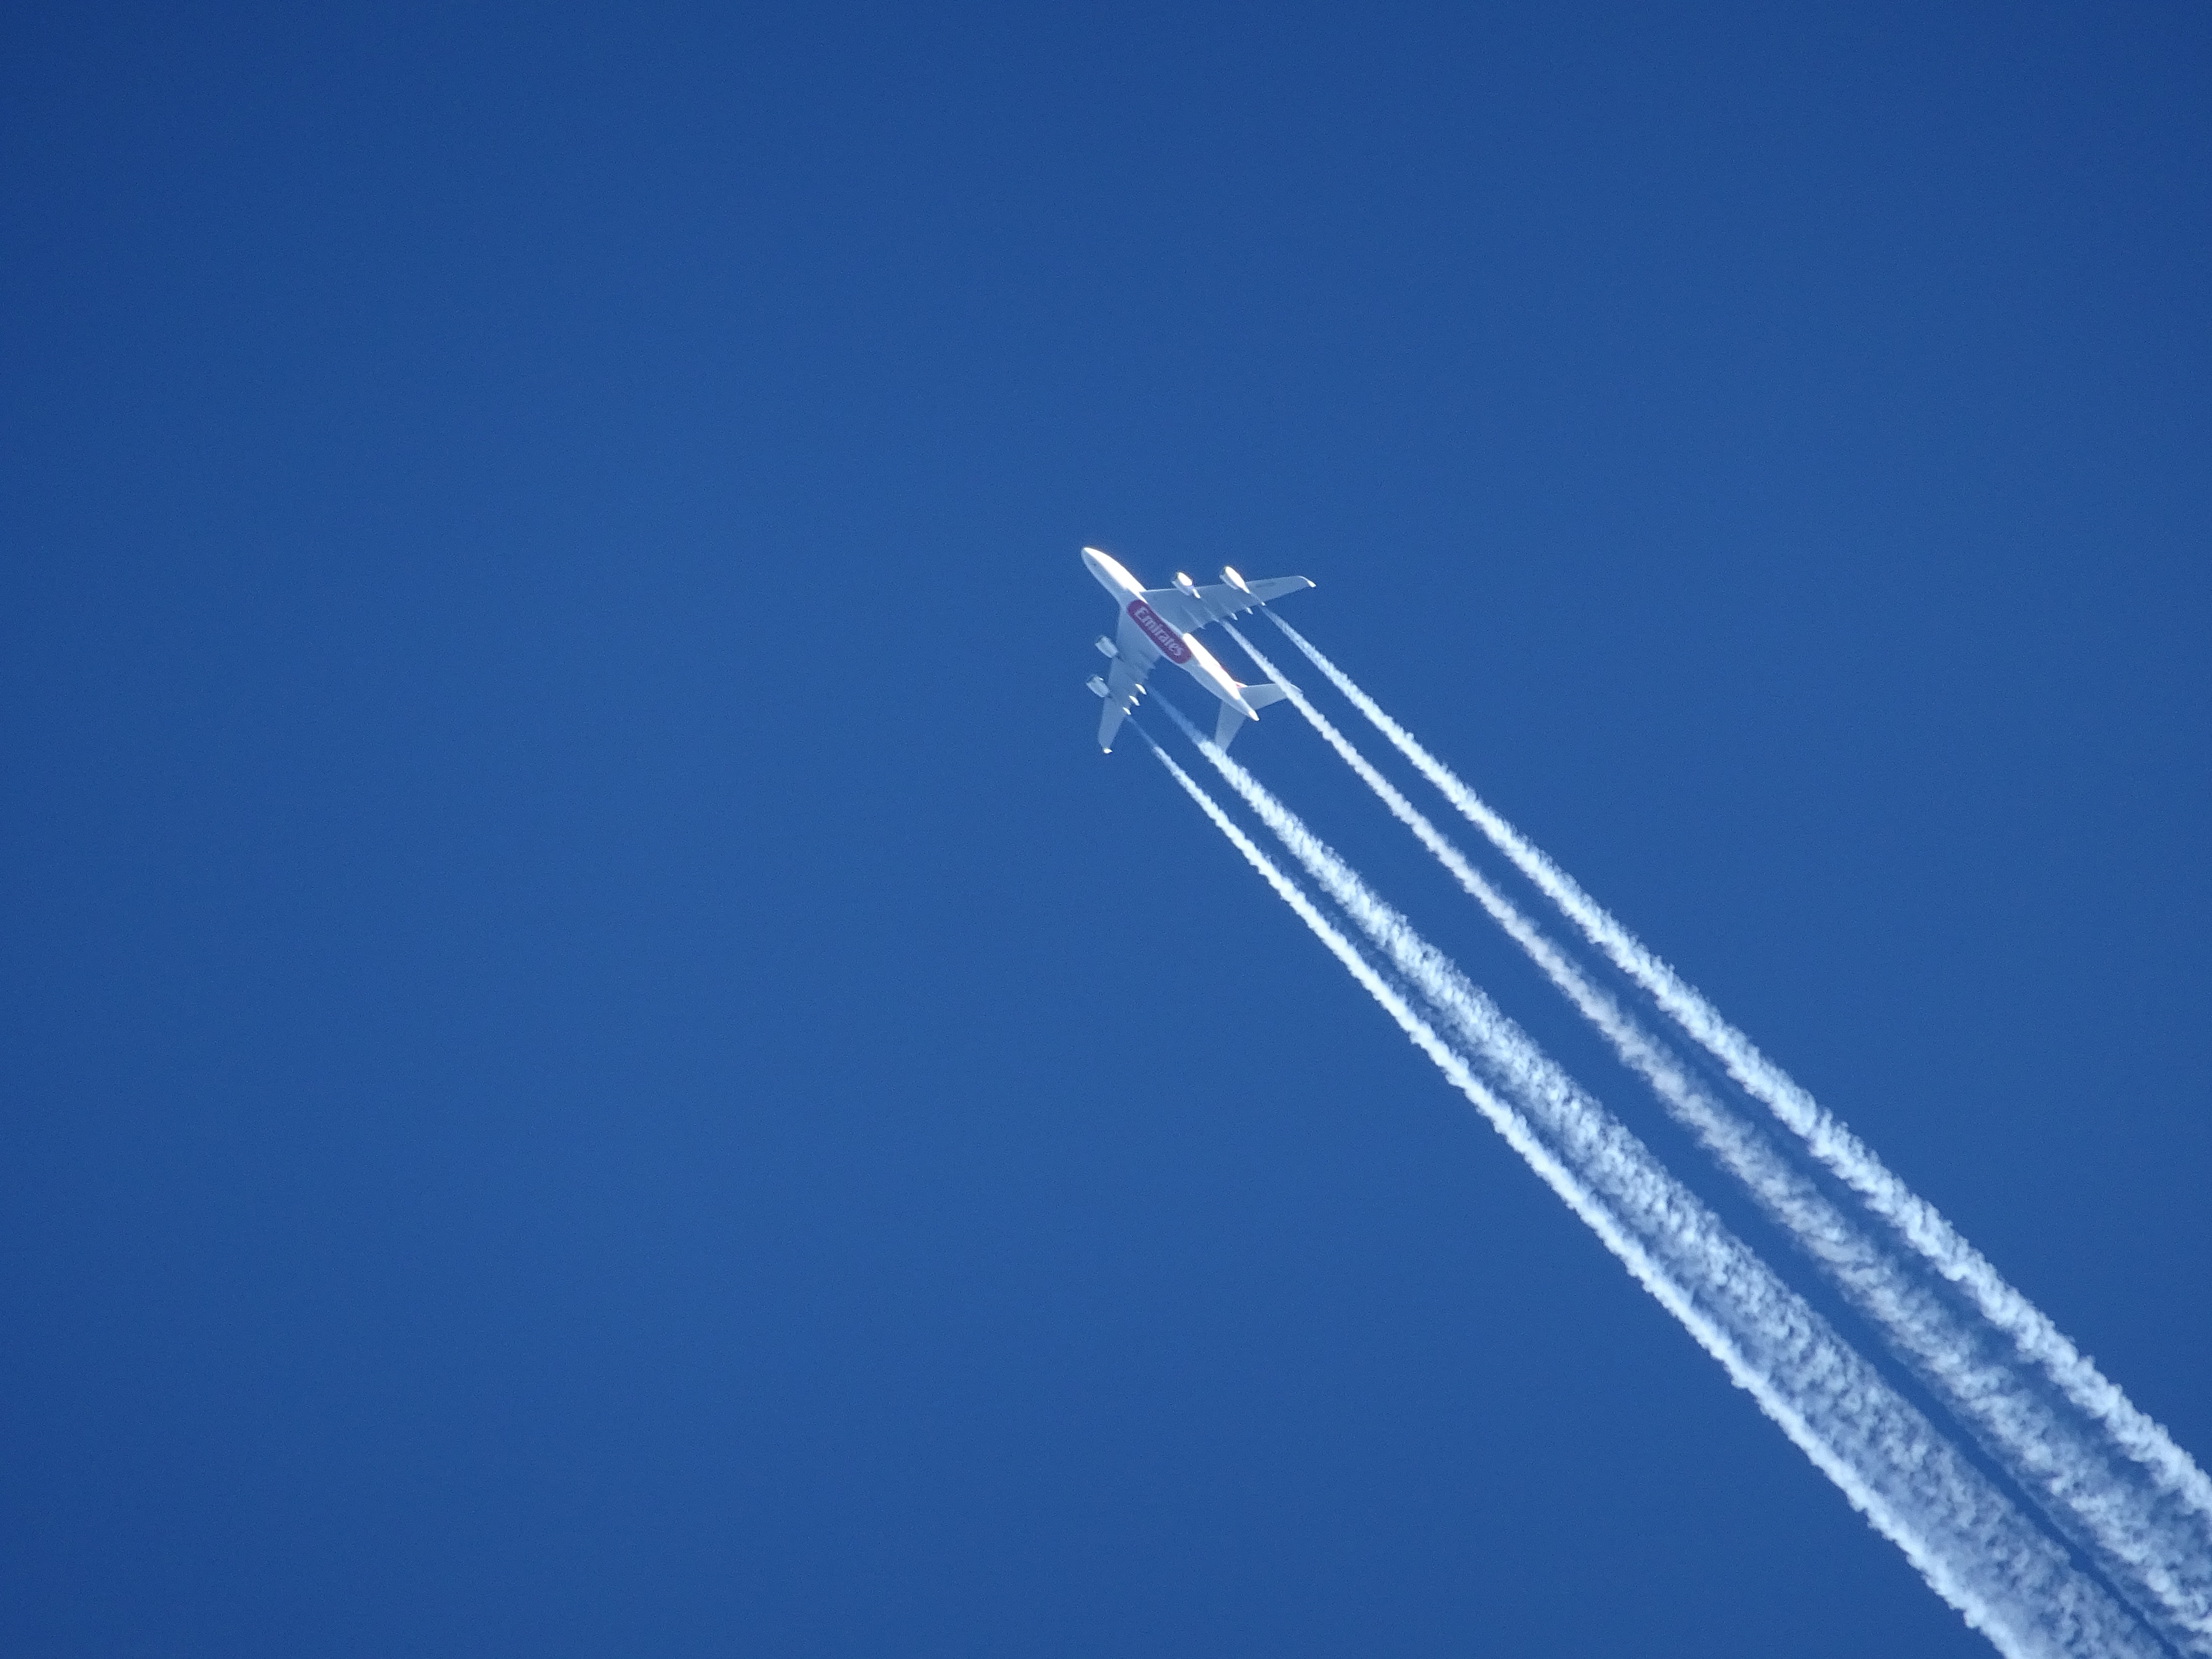
wing, sky, air, fly, travel, aircraft, clear, line, airline, aviation, mast, flight, blue, lighting, contrail, emirates, engines, passenger machine, aircraft wing, partly cloudy, atmosphere of earth